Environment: real
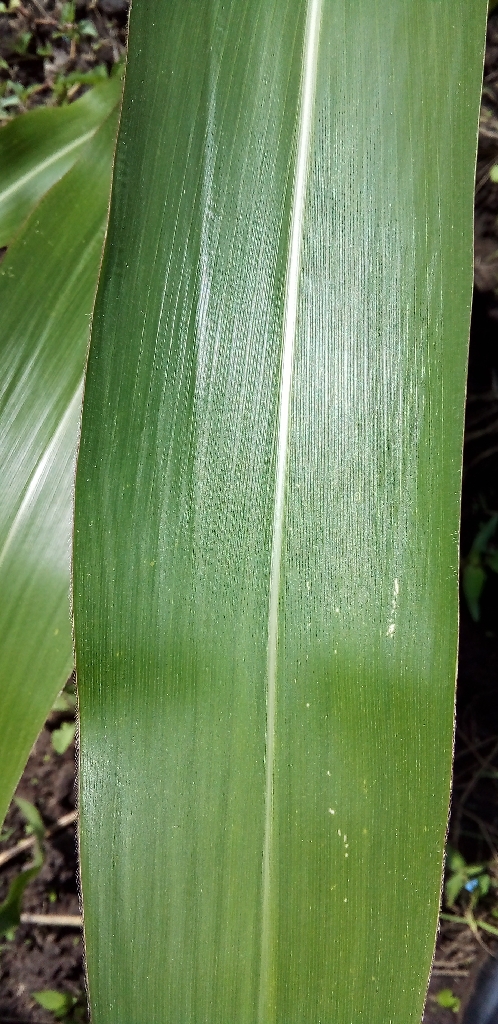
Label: healthy